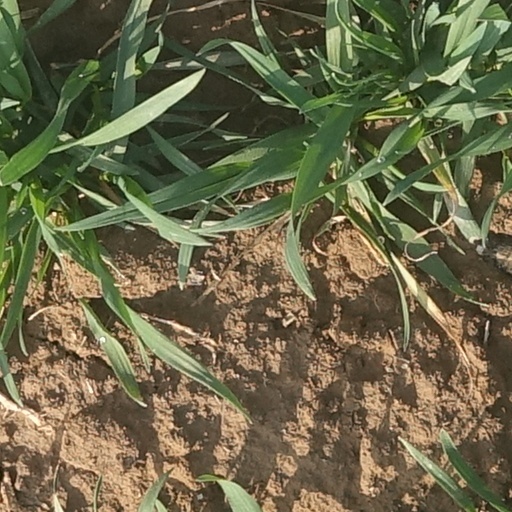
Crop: wheat